Newport Chemical Depot

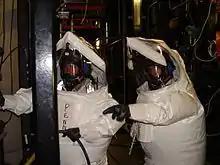
Two workers in demilitarization protective ensemble (DPE) performed maintenance work in an area of the Newport Chemical Agent Disposal Facility (NECDF) where chemical agent may have been present.

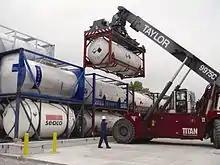
A Newport disposal site employee helped guide a stacker operator as he maneuvered an intermodal (ISO) container filled with hydrolysate.

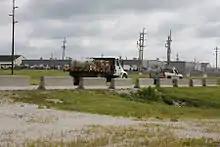
A convoy travels from the storage igloos to the Newport Chemical Agent Disposal Facility, where the VX was neutralized.

The U.S. Army Chemical Materials Agency designed the Newport Chemical Agent Disposal Facility (NECDF) for the sole purpose of destroying the VX chemical agent stored at the Newport Chemical Depot. Construction of the NECDF was completed in June 2003. The Army began VX agent destruction operations in May 2005, and completed operations in August 2008. Destruction was performed on behalf of the U.S. Army Chemical Materials Agency by Parsons Infrastructure & Technology, Inc. and more than 500 civilian employees worked at the facility. NECDF's permit was officially closed in January 2010. The site was the largest employer in Vermillion County between 1941 and its closing, having employed 1,000 workers at its peak.